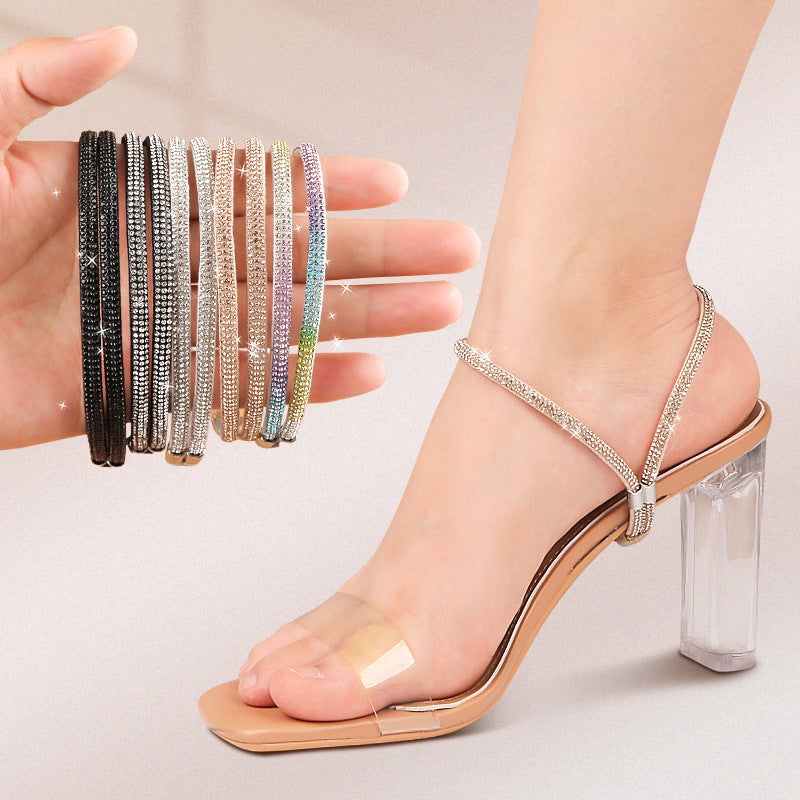
Elastiska skoremmar för höga klackar
Bekväm, vattentät, slitstark och rivbeständig. Den kan användas för att göra dina skor DIY utan remmar och hjälpa till att förhindra att du tappar ut dina skor FUNKTIONER: Perfekt för alla typer av högklackade skor, kan inte bara fixa dina skor utan också göra dig full av feminin elegans Återanvändbar, avtagbar, avtagbar, långvarig, ett par kan användas på många olika skor Elastiskt och vänligt material av hög kvalitet som passar alla storlekar och olika skor Ger dig en praktisk lösning på skor som glider av, skavsårsfri mer bekväm promenad PAKETET INNEHÅLLER: 2 par * skoremmar 4par * Anti-slip klistermärken Skosnörets längd: ca 13,5 cm efter vikning på mitten Längd: En storlek passar alla (justerbar storlek) Produktpaket Elastiska skoremmar för höga klackar × 1 Anteckningar På grund av manuella mätningar, vänligen tillåt små mätavvikelser. På grund av olika display- och ljuseffekter kan den faktiska färgen på artikeln skilja sig något från den färg som visas på bilden. VÅR GARANTI: Vi tror att vi har några av de mest innovativa produkterna i världen, och vi vill se till att vi backar upp det med en riskfri 30-dagarsgaranti. Om du av någon anledning inte har en positiv upplevelse kommer vi att göra allt för att se till att du är nöjd med ditt köp. Vi vill att du ska vara säker på att det finns absolut noll risk att köpa och prova produkter. Om du inte gillar det och inte känner dig dålig, kommer vi att göra det rätt. Vi skickar support via e-post. Om du behöver hjälp, vänligen kontakta oss.
Category: Apparel & Accessories > Shoe Accessories > Shoe Grips